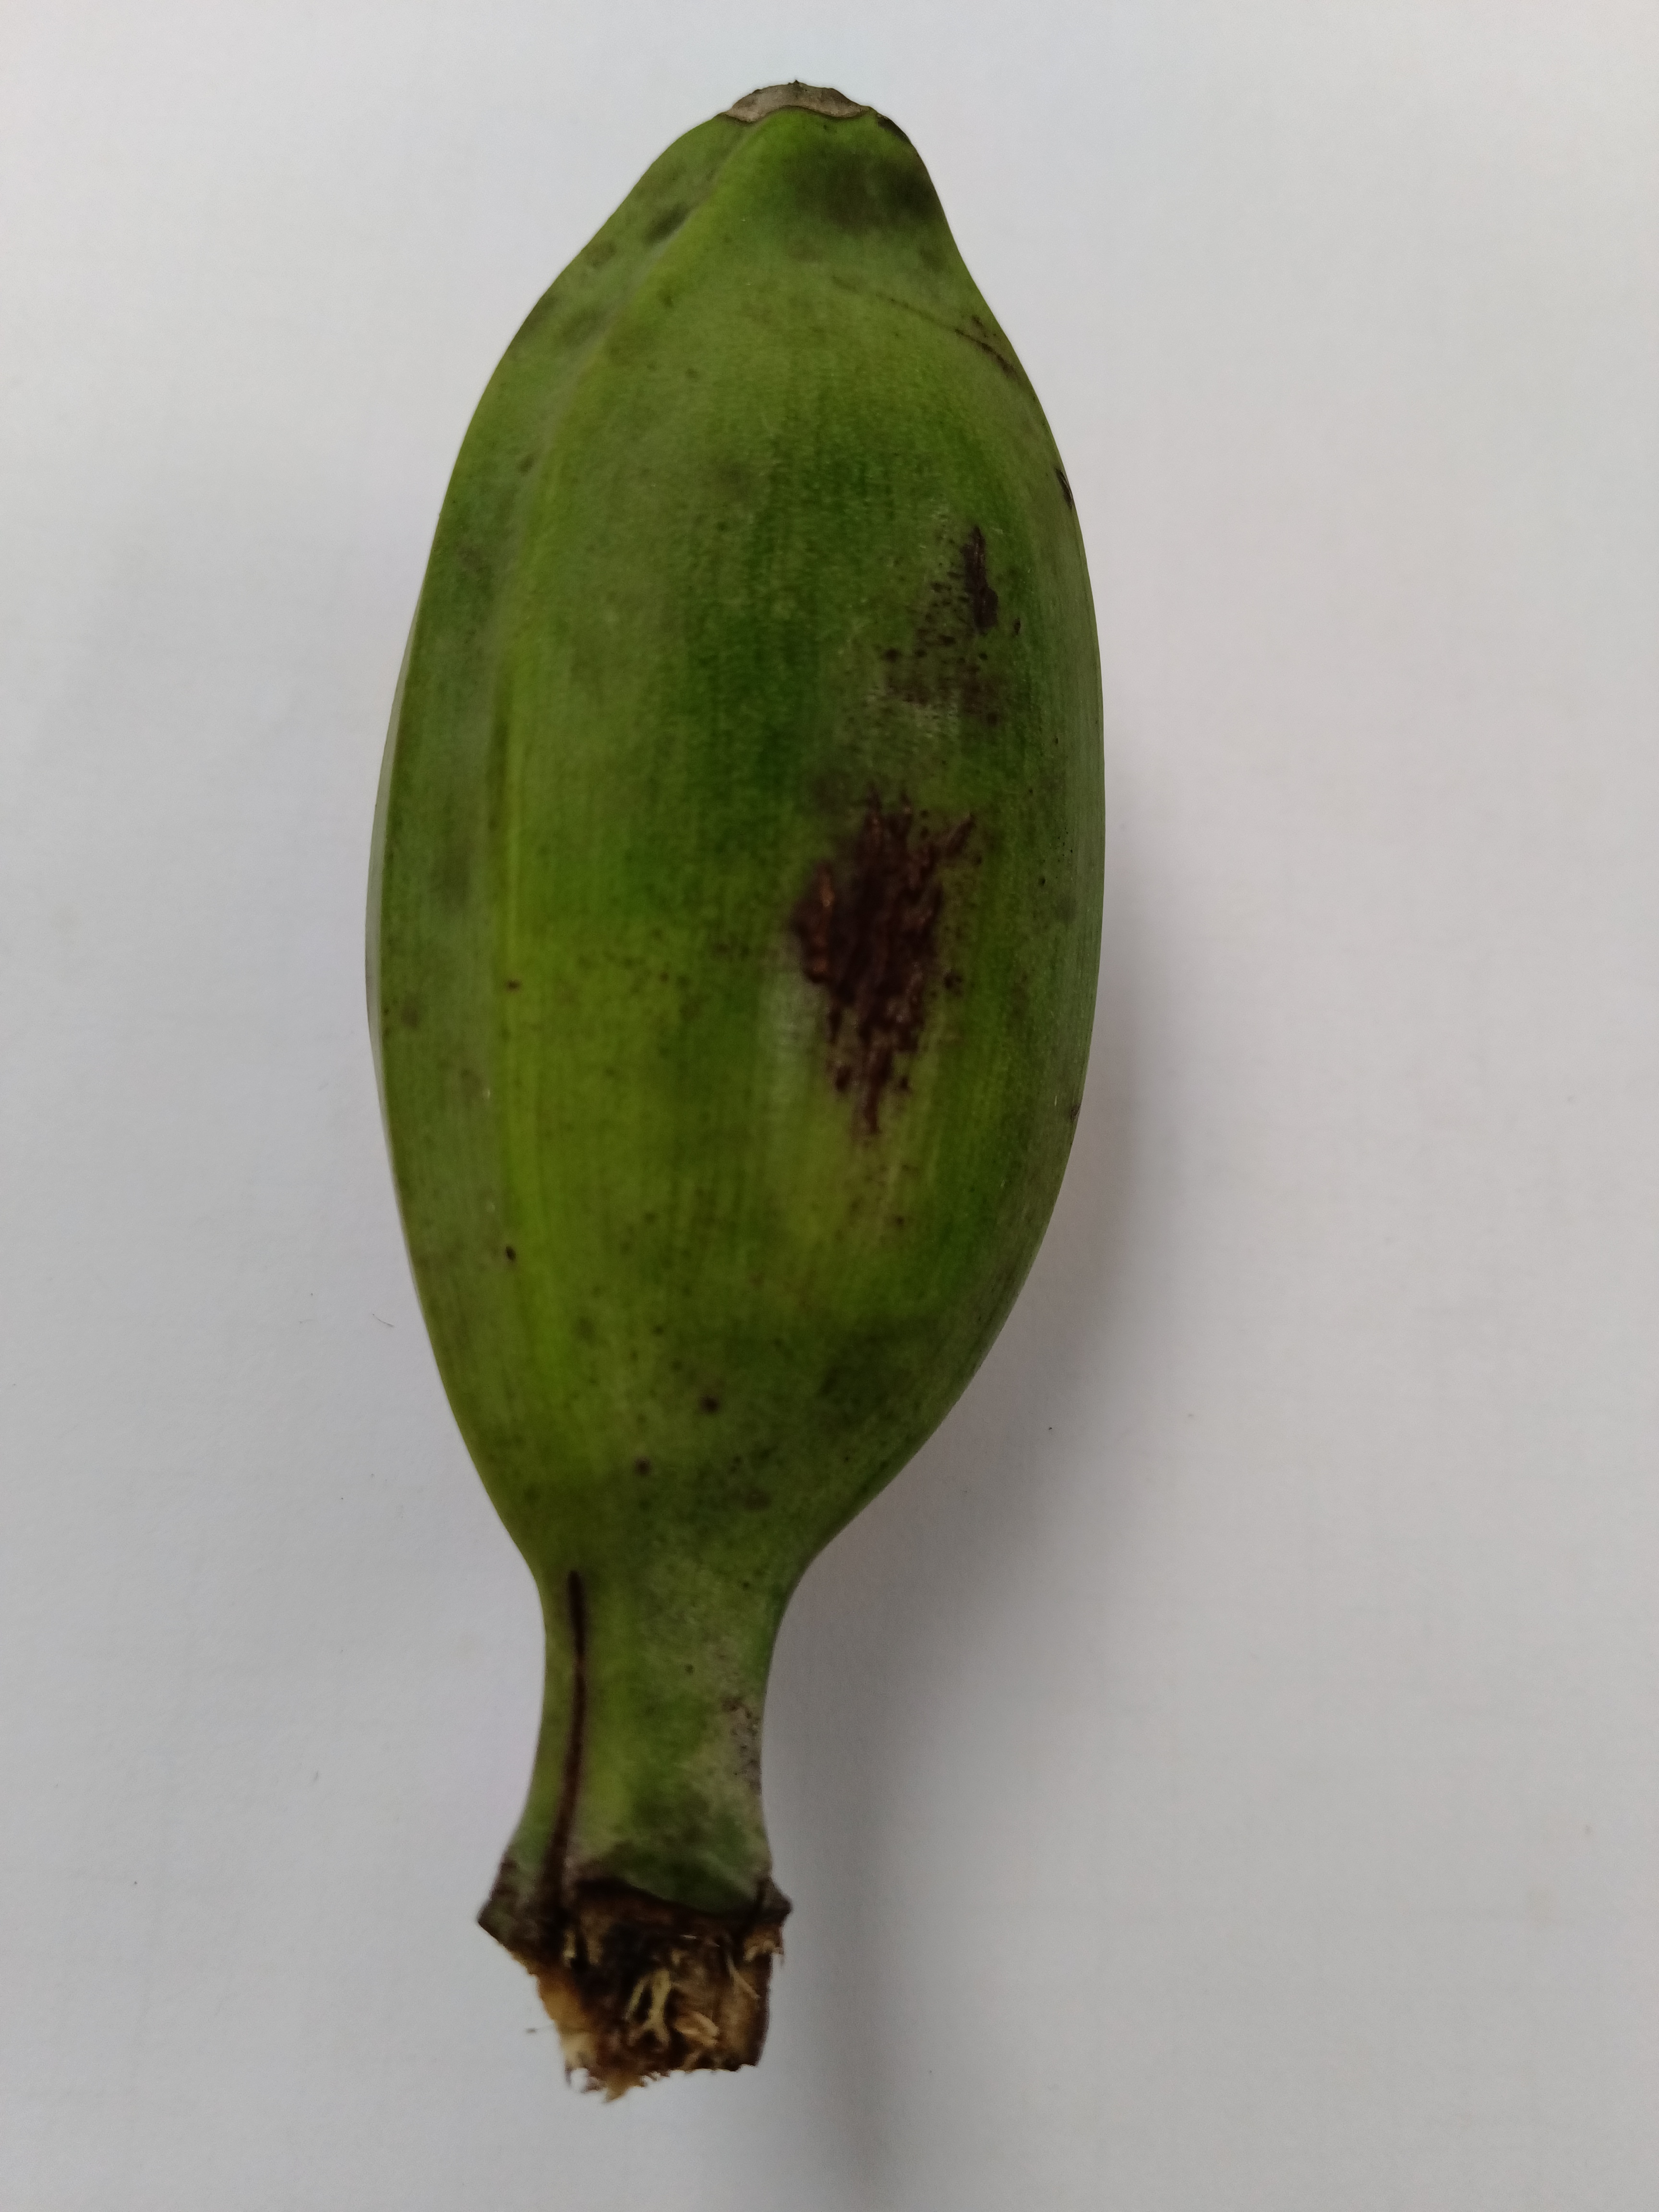
Banana variety: Bichi